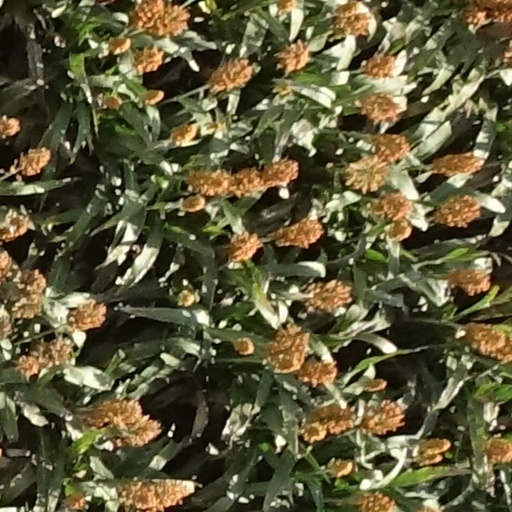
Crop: sorghum